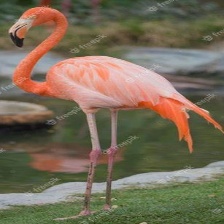
Species: AMERICAN FLAMINGO
Scientific name: PHOENICOPTERUS RUBER